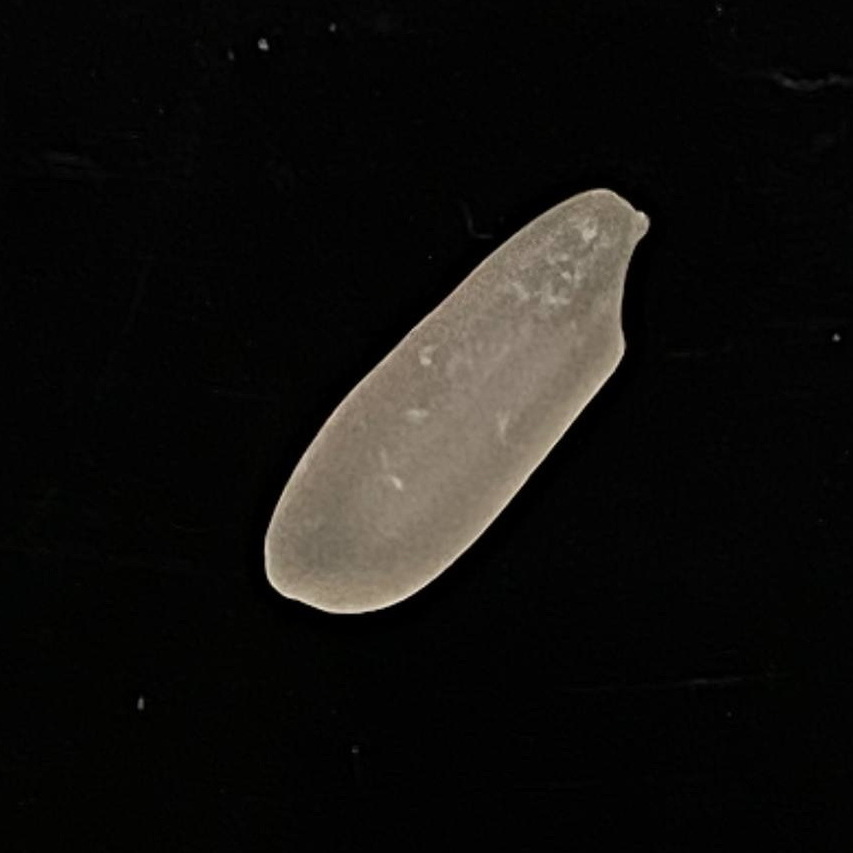
Rice variety: Subol_Lota